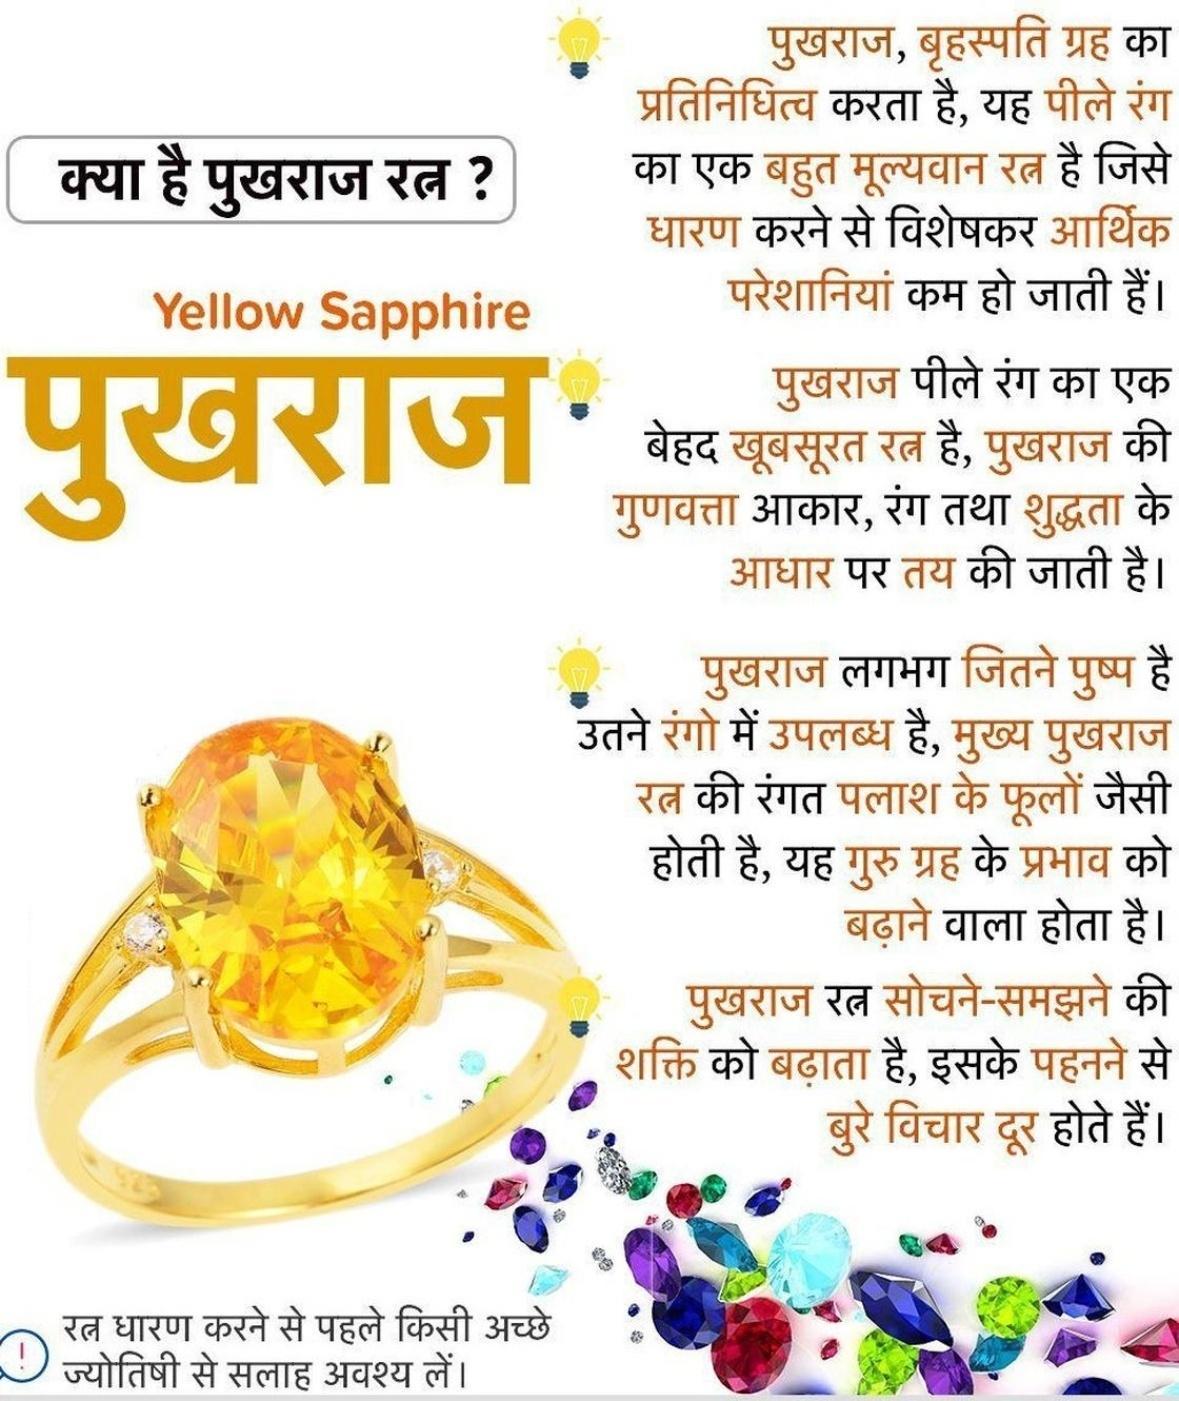
Chopra Gems Brass Sapphire Pendant Yellow (Men and Women)
Type: Necklaces & Pendants
Brand: Chopra Gems & Jewellery
Price: Rs. 499
 Yellow sapphire pukhraj panchdhatu pendant.This panchdhatu pendant is made up with 5 dhatus or metals namely gold, silver,copper,zinc and iron. This gemstone pendant is very pious compared to other nine gemstone with strong physical powers beneficial for scholars, academicians, teachers and other research fellows. The gemstone removes hurdles in late marriages or hitches in married life. Gains, profits and income flourishes by the grace of yellow sapphire. The yellow sapphire boosts positive energy and support for entrepreneurs and aspiring leaders in their respective fields.Treatment has been given to enhance its quality,it is well effective as astrological purpose.
Features: Sapphire pendant,Collection ethnic,Occasion everyday
Included: 1 Sapphire Pendant